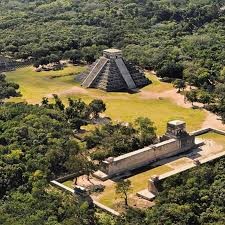
Landmark: Chichen Itza